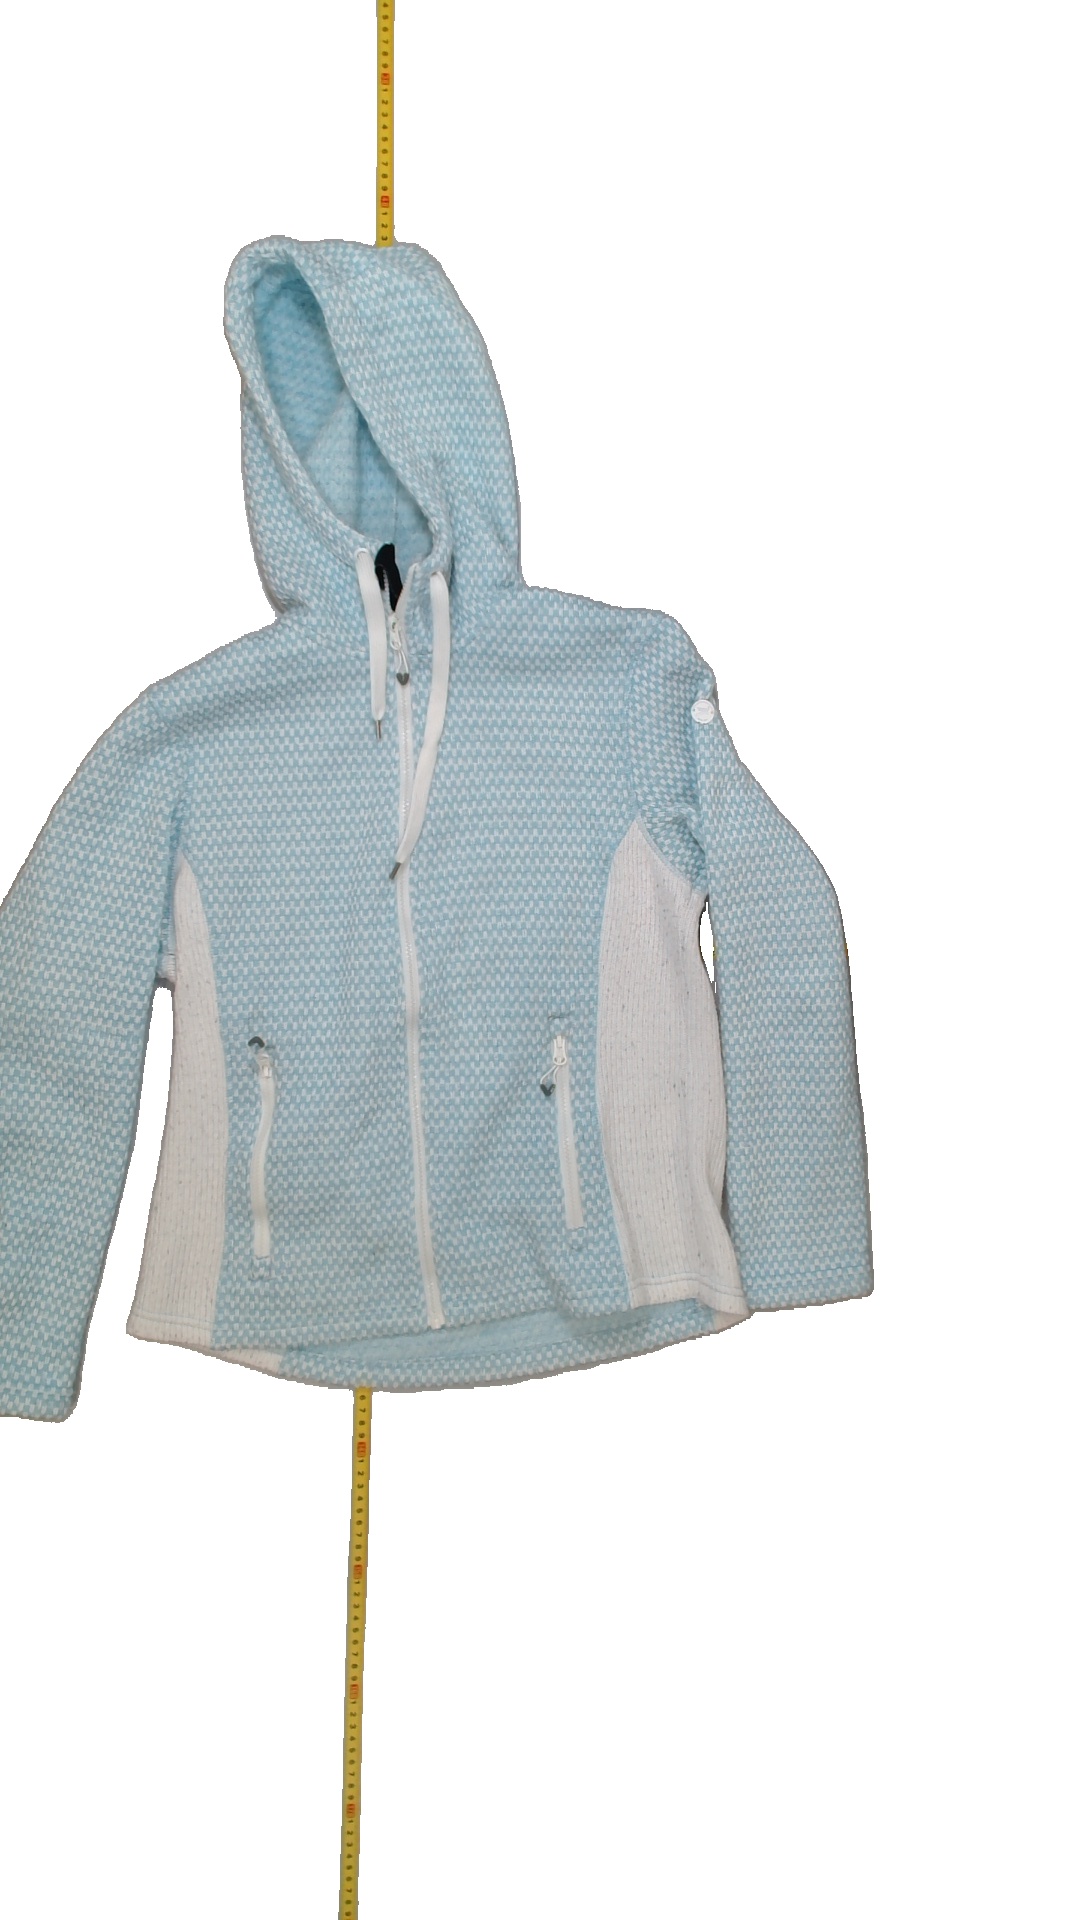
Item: Cardigan (Ladies)
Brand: Not Applicable
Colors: Blue, White
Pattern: Checkered print
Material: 100%polyester
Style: No trend
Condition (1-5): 1
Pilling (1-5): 2
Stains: No
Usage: Export
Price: <50